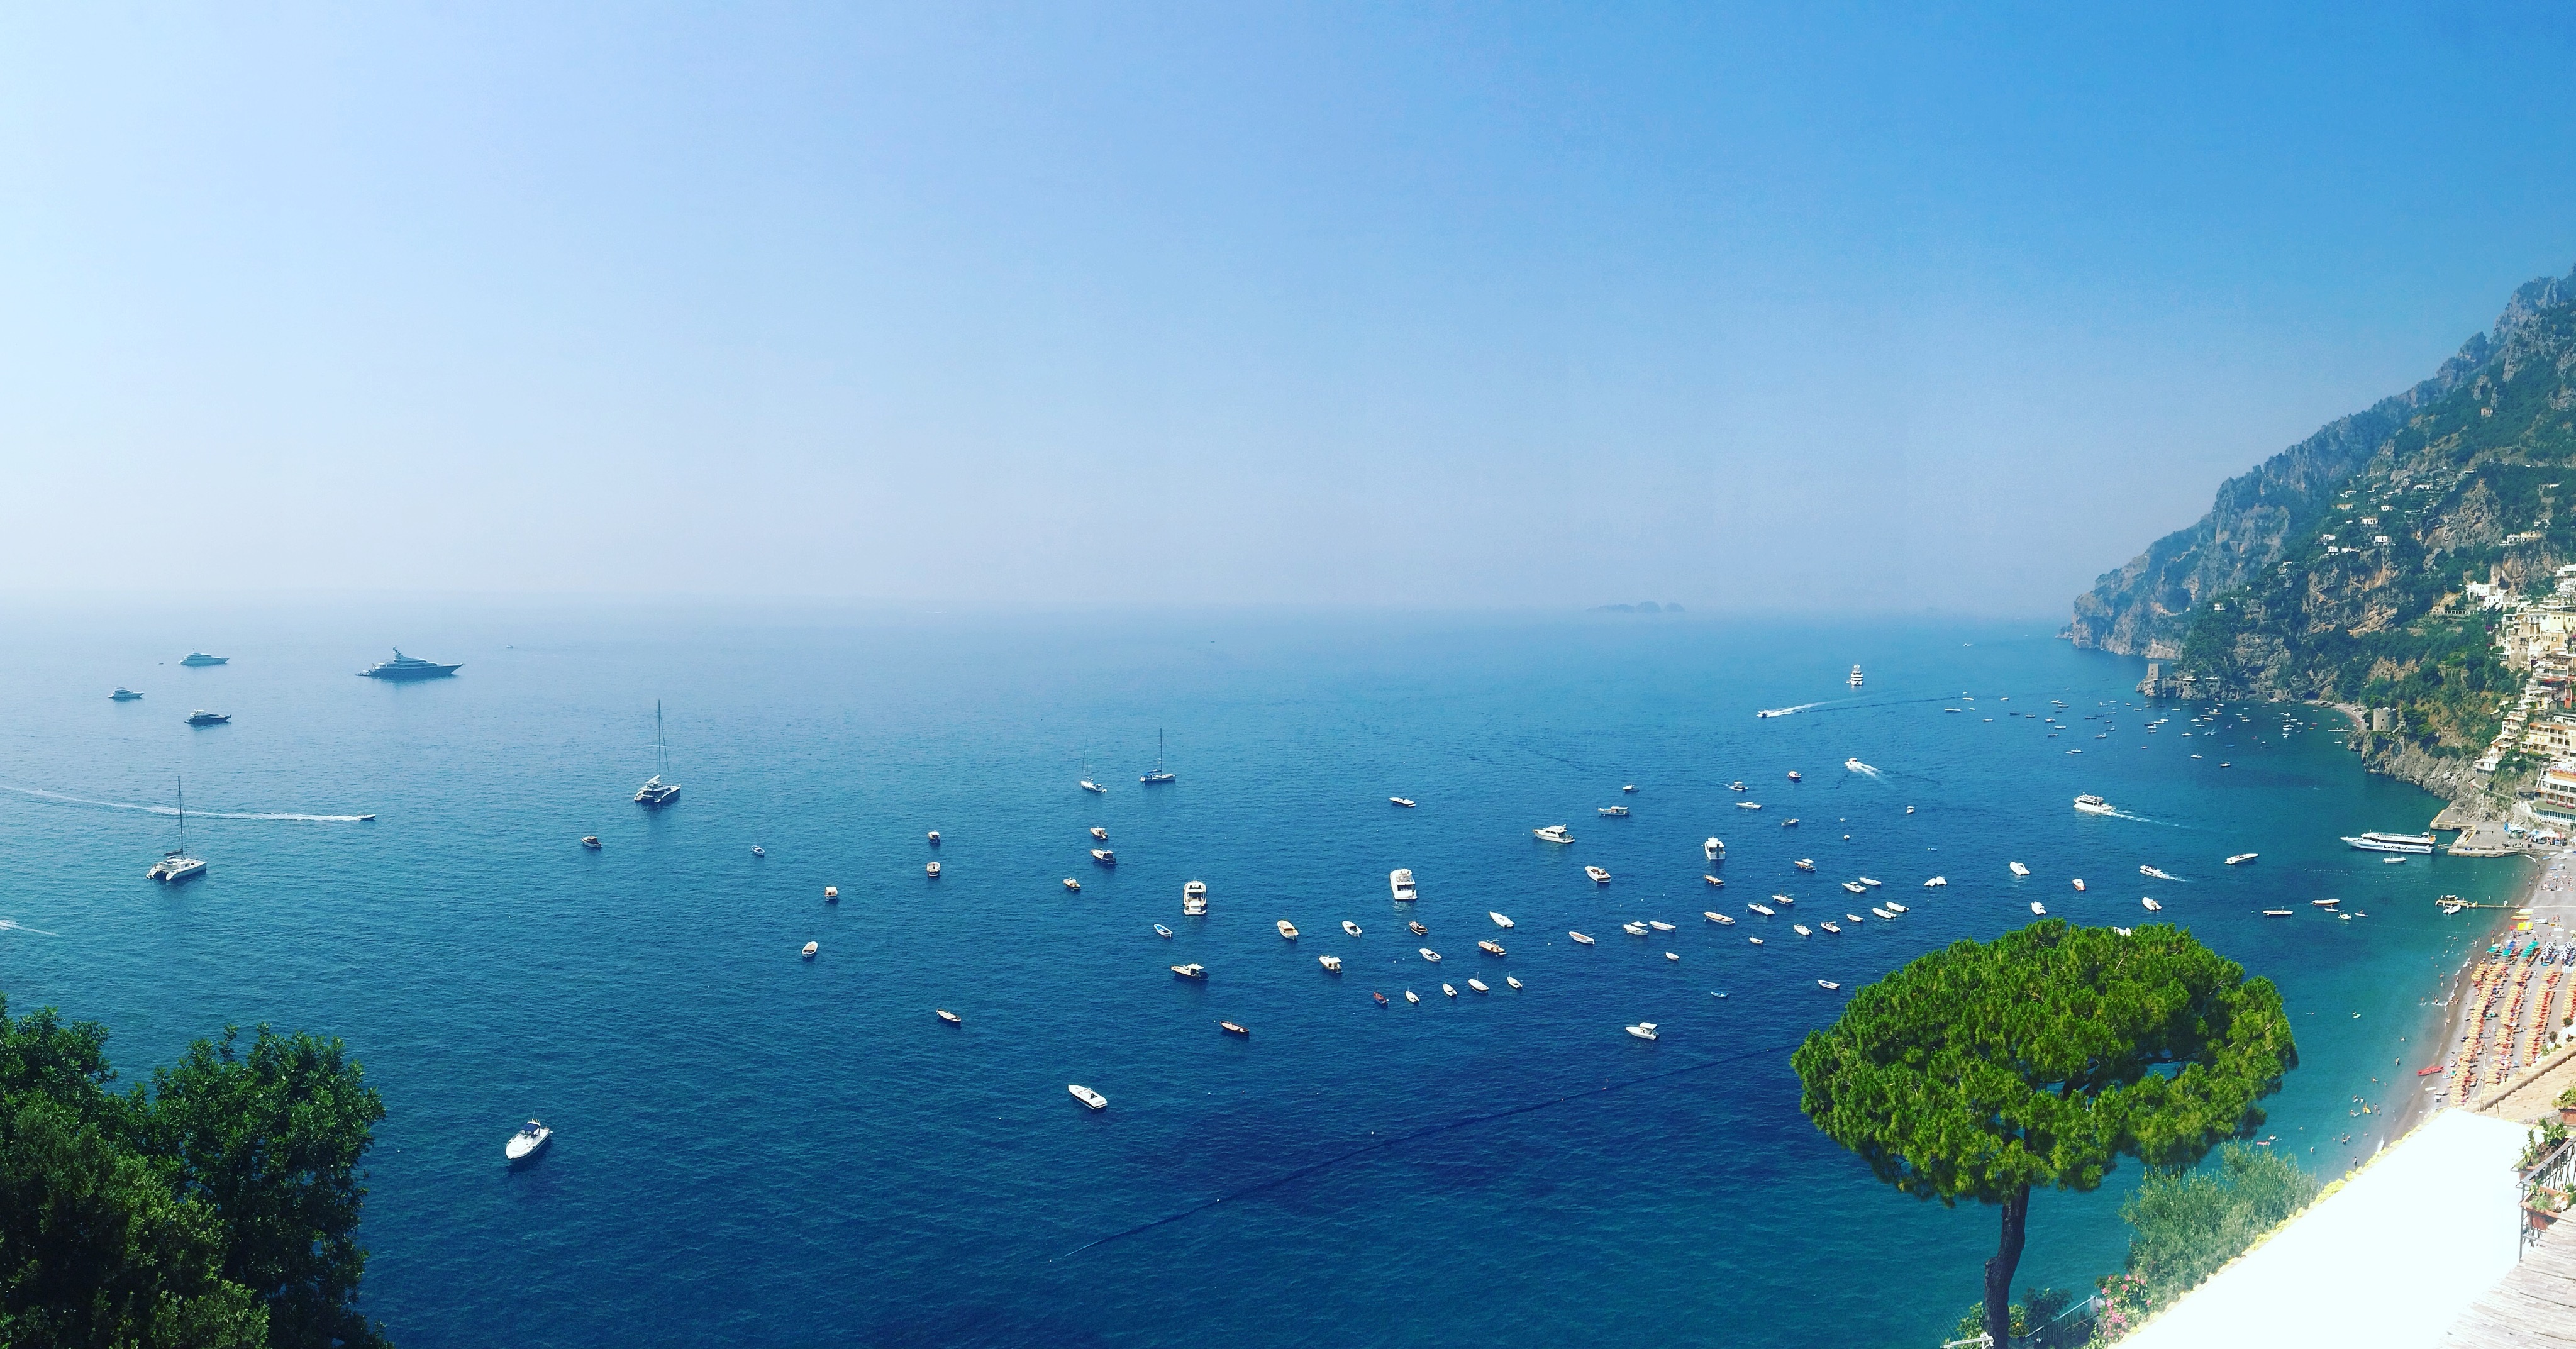
beach, sea, coast, ocean, horizon, vacation, cliff, bay, terrain, body of water, cape, islet, landform